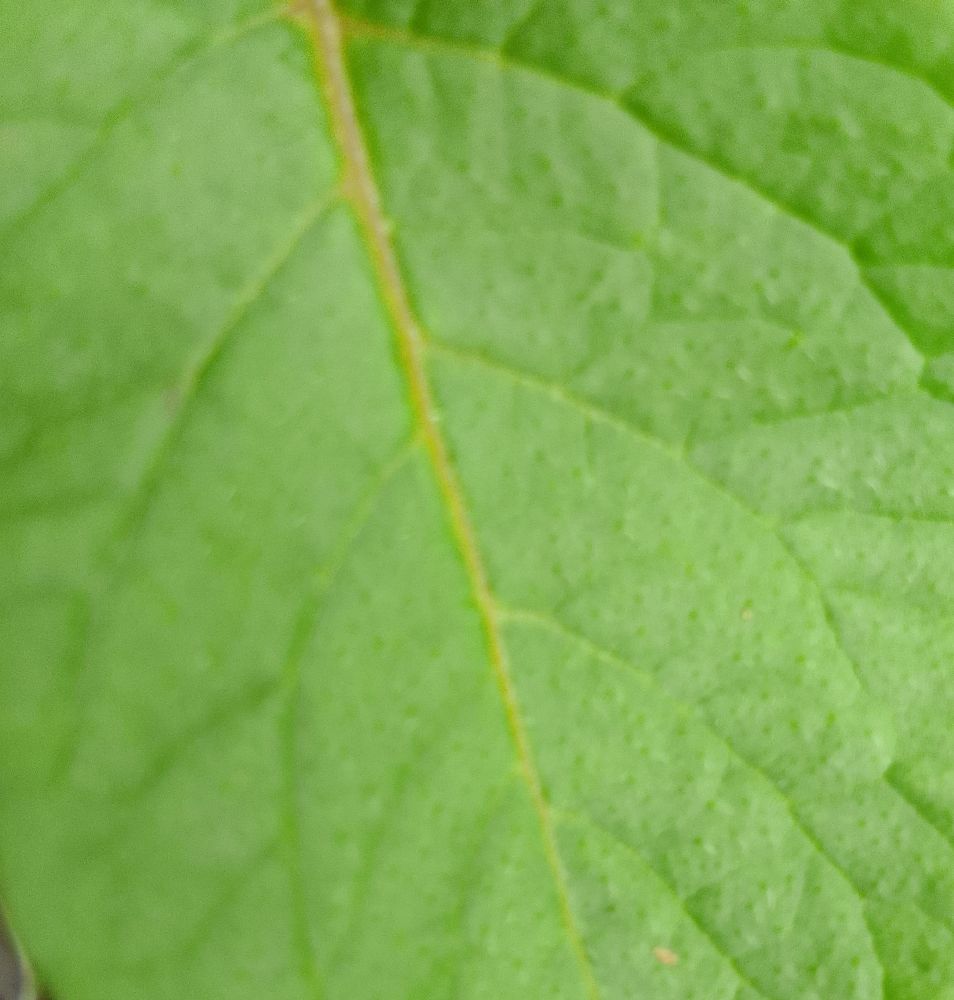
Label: Healthy